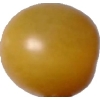
Label: tomato_cherry_yellow